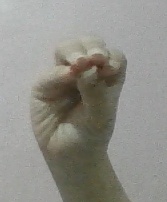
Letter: ha